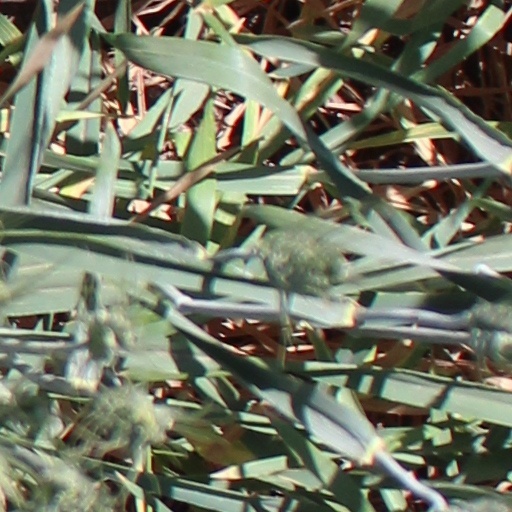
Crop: wheat